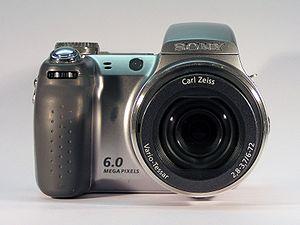
Le Cyber-shot DSC-H2 est un appareil photographique numérique de type bridge fabriqué par Sony.